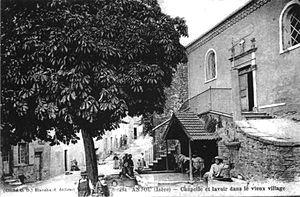
Chapelle Notre-Dame, Anjou, Isère, France. Carte postale ancienne.
Anjou est une commune française située dans le département de l'Isère en région Auvergne-Rhône-Alpes.